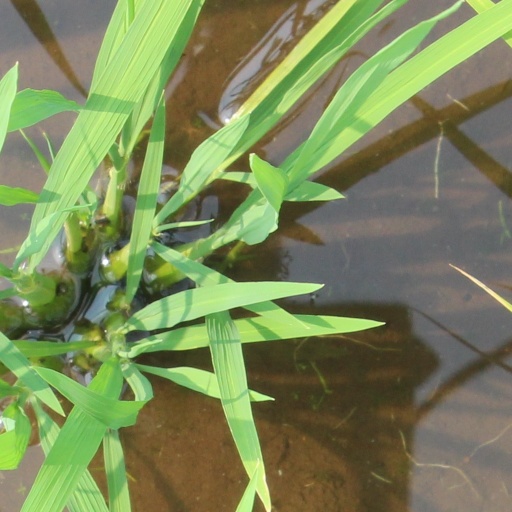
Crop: rice